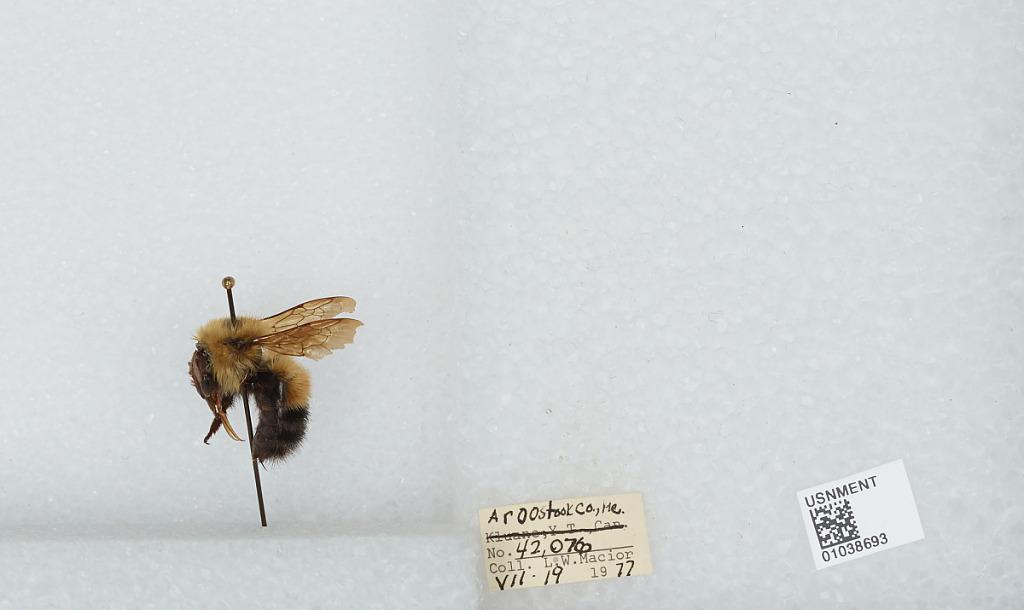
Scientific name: Bombus (Pyrobombus) vagans vagans Smith
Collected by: L. Macior
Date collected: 1977-7-19
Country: United States
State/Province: Maine
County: Aroostook
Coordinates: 46.65, -68.58